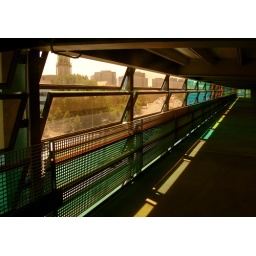
Looking through a window of a carparking building in Berlin